List of coupled siblings

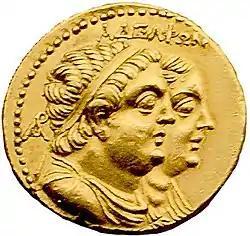
A coin depicting Ptolemy II Philadelphus and his sister-wife Arsinoe II.

This article lists well-known individuals who had romantic or marital ties with their sibling(s) at any point in history. It does not include coupled siblings in works of fiction, although those from mythology and religion are included.